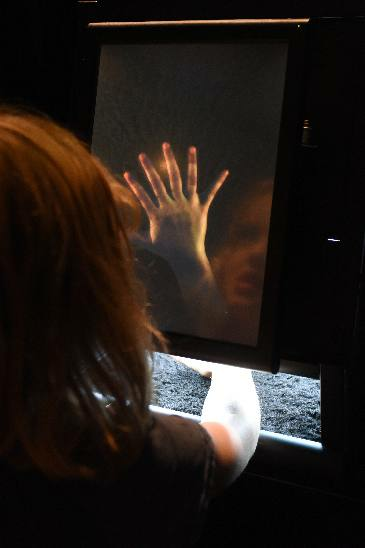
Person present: Yes